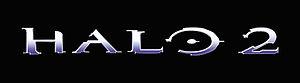
Logo original du jeu vidéo Halo 2.
Halo 2 est un jeu vidéo de tir à la première personne développé par Bungie Studios. Commercialisé sur console Xbox le 9 novembre 2004, c'est la suite de Halo: Combat Evolved. Le portage sur Windows, adapté par Microsoft Game Studios, est commercialisé le 31 mai 2007. Cette version ajoute des armes, véhicules et cartes multijoueurs, ainsi qu'un nouveau moteur du jeu.